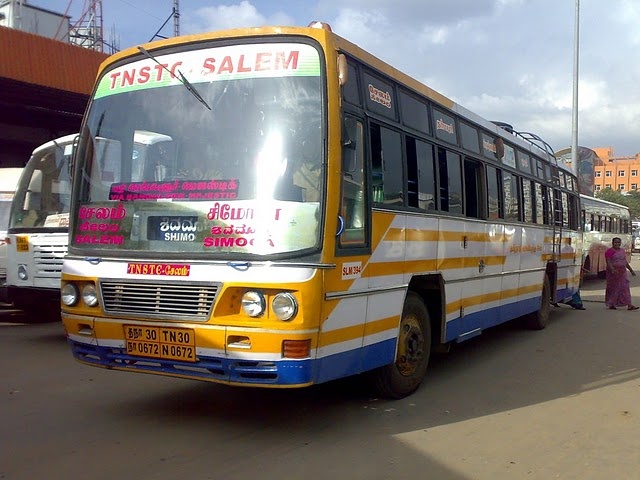
Salem to shimoga bus connectivity offered by TNSTC(Salem)